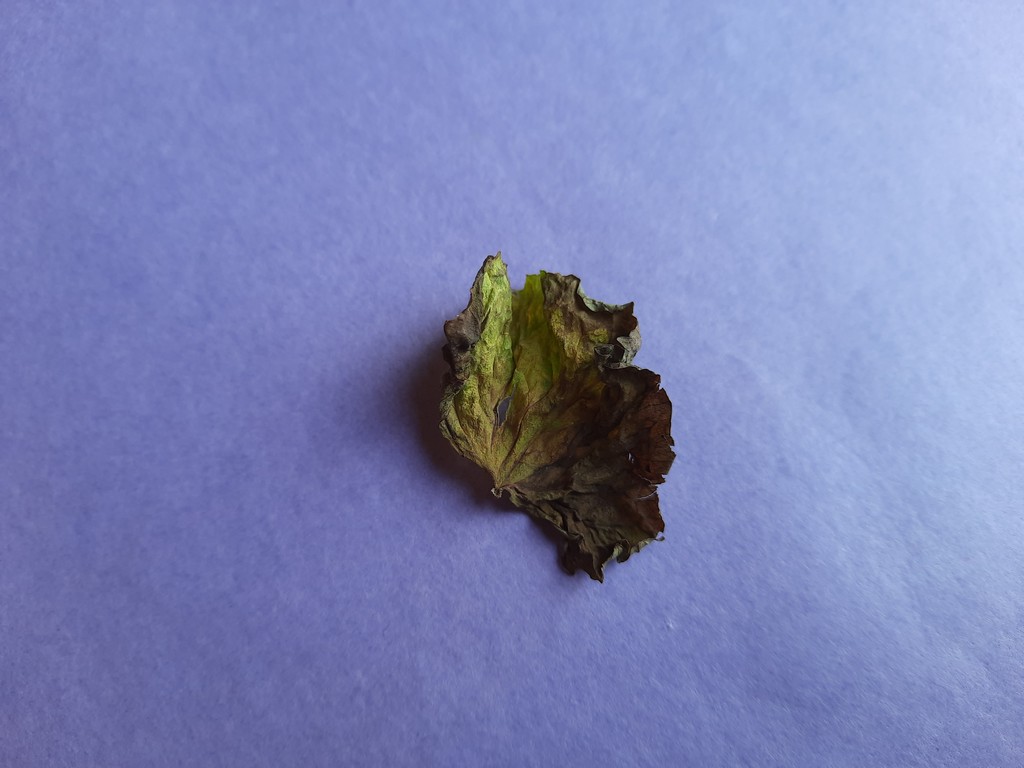
Label: Dried